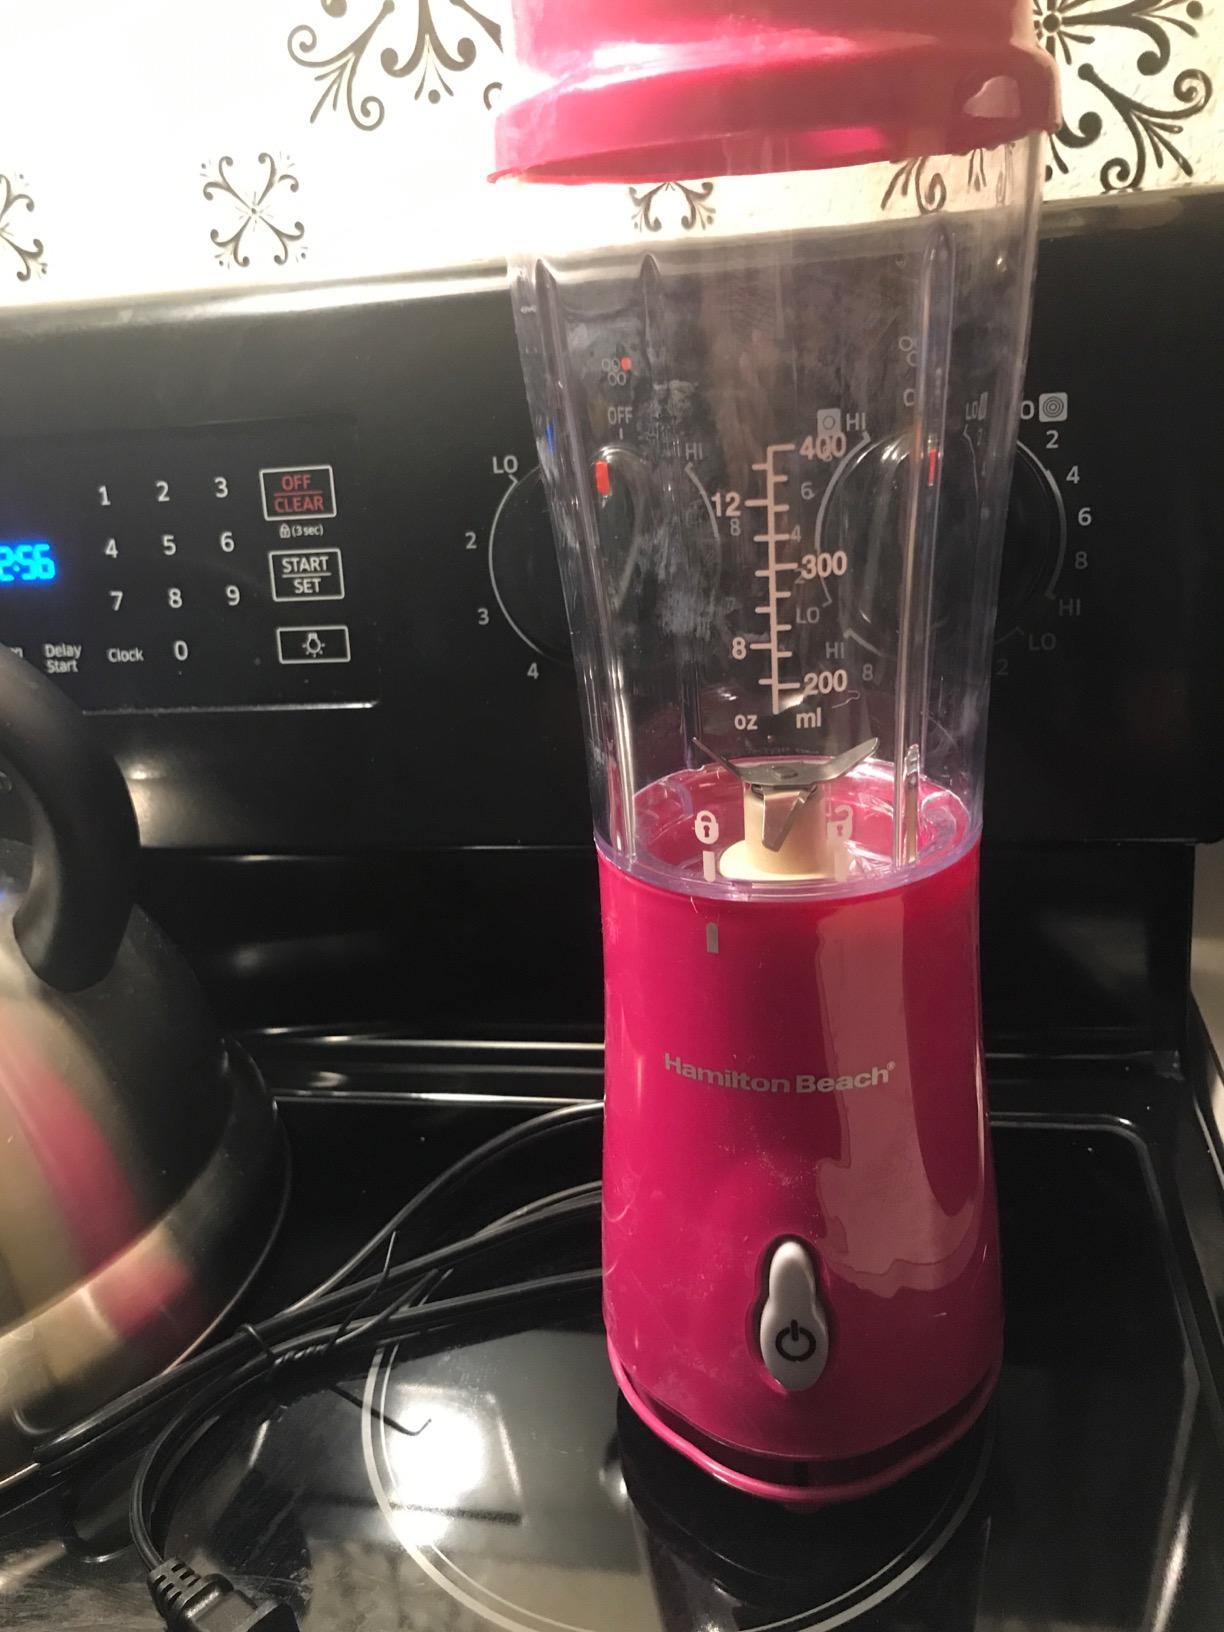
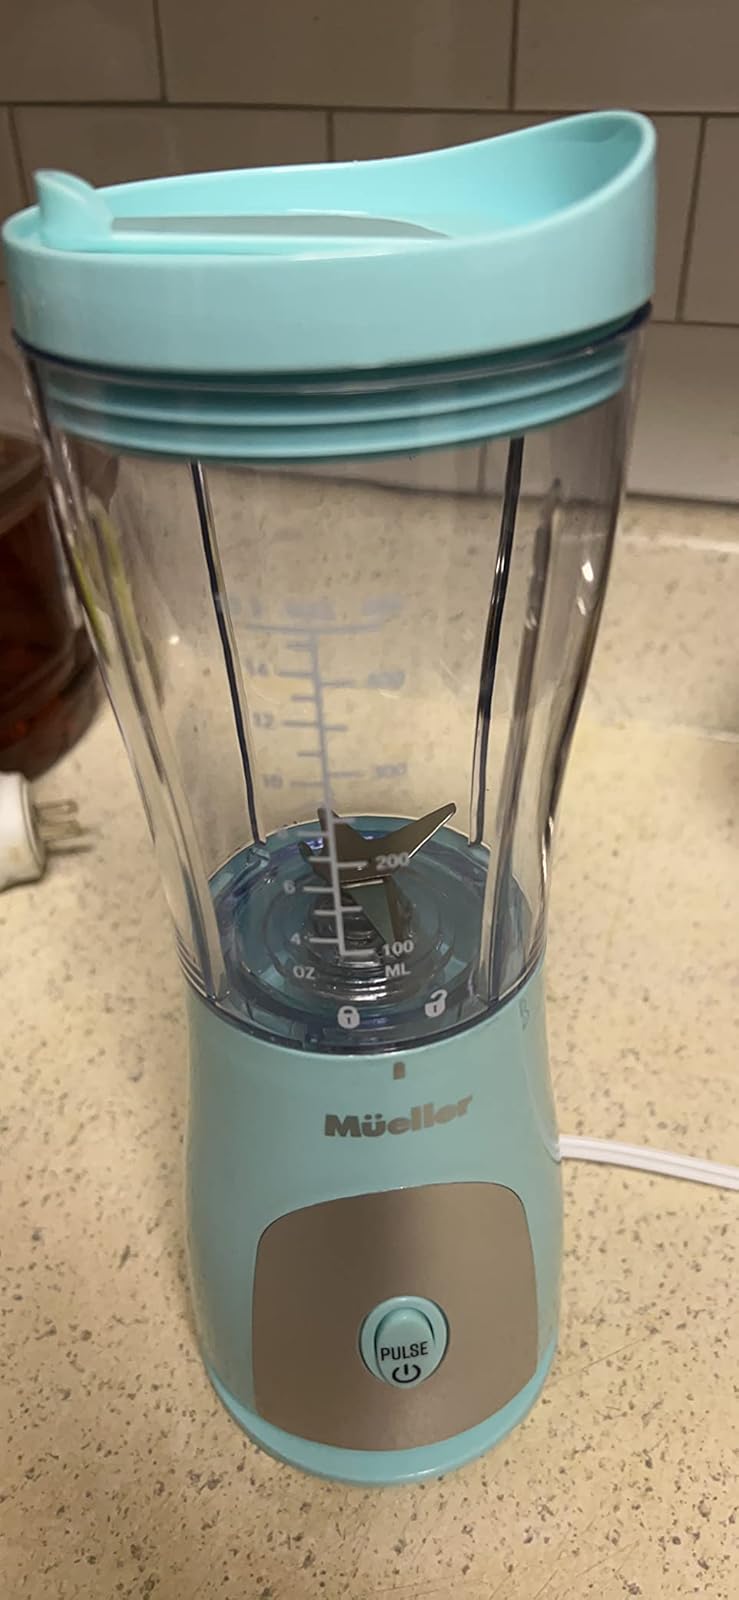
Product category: items_blender
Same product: no